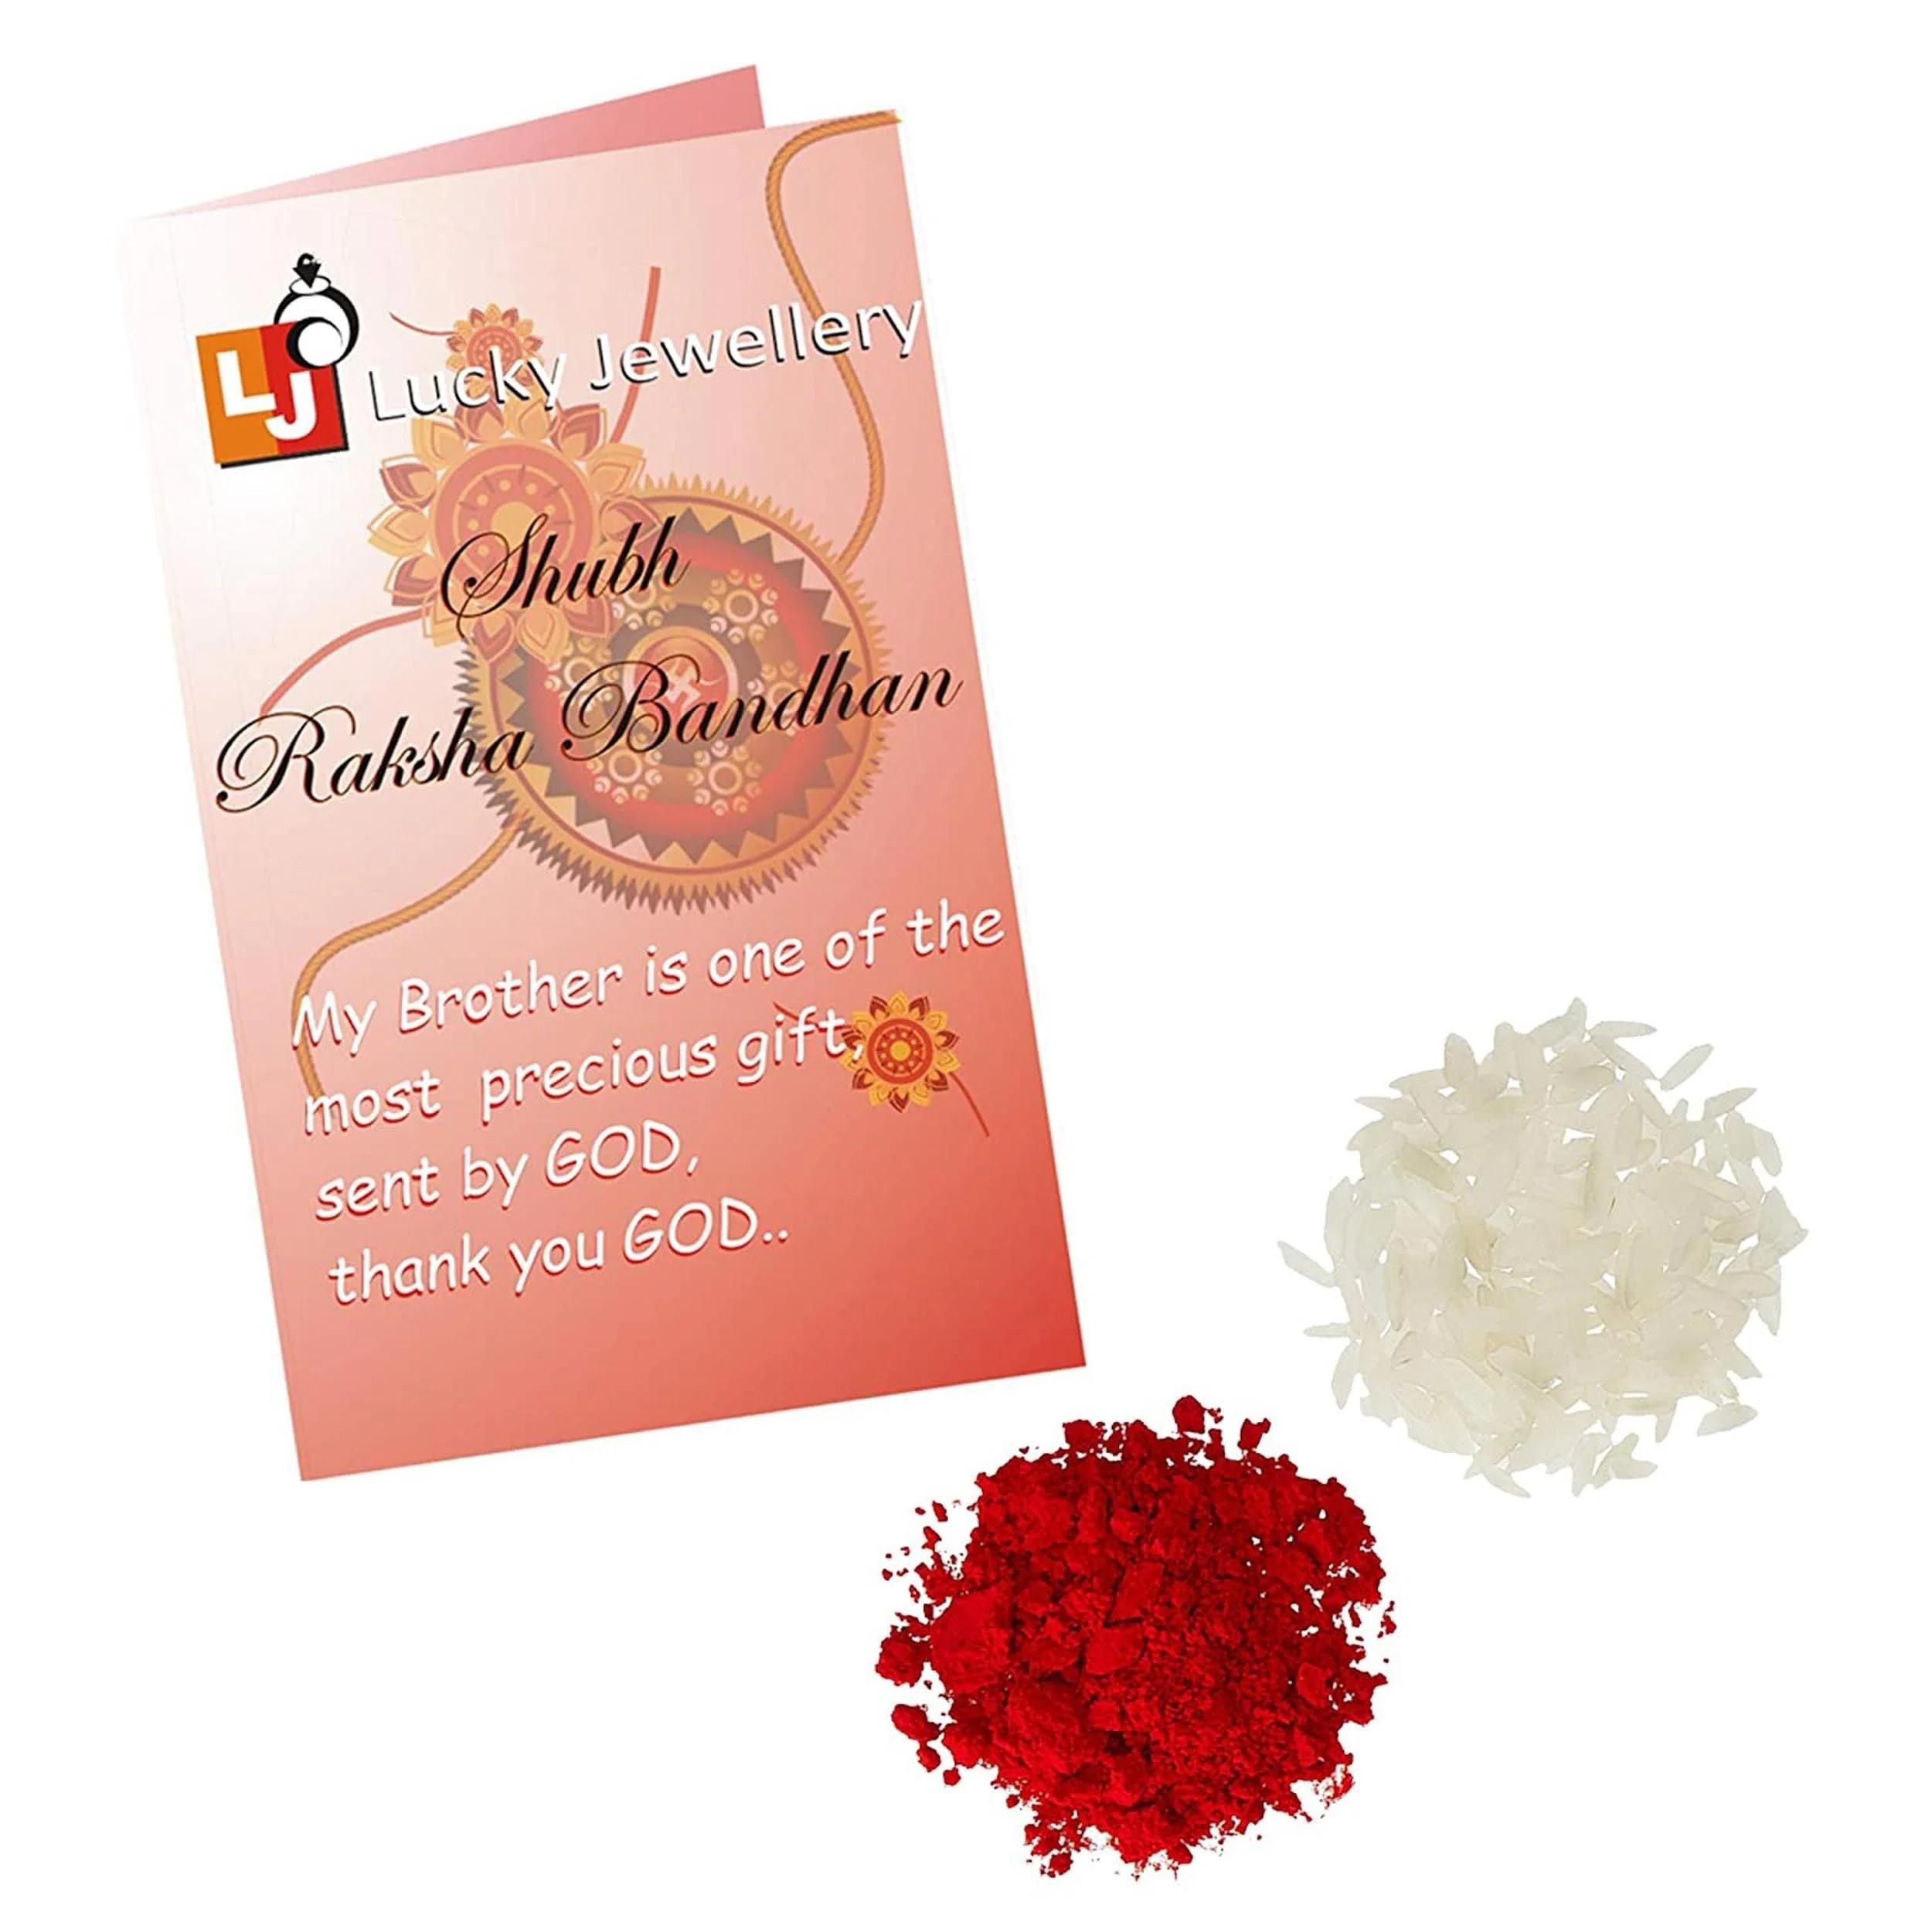
 Lucky Jewellery 18 K Gold Plated Rakhi With Roli, Chawal, Silver Pure Chandi Two Thousand Rupee Note And Best Wishes Card For Men (Pack Of 2)
Type: Rakhis
Brand: LUCKY JEWELLERY
Price: Rs. 446
The product is designed and printed in india. Inspired by the roots of india we strive with a mission to design for life with our exclusive designer products with the only goal to delight you on the auspicious occasion of raksha bandhanDisclaimer:Product color may slightly vary due to photographic lighting sources or your monitor settings.
Features: Send love to your brother acknowledge your love for your brother by sending this beautiful rakhi with a promise that your bond with him will grow stronger with each passing moment,Send love to your brother via lucky jewellery . Acknowledge your love for your brother by sending this beautiful rakhi with a promise that your bond with him will grow stronger with each passing moment,Use this beautiful rakhi for the blessed occasion of rakshabandhan,Gift you brother this wonderful and fabulous looking rakhi this rakshabandhan and express your love in the most amazing way
Included: 2 Pcs Rackhi With Roli, Chawal, Silver Pure Chandi Two Thousand Rupee Note and Best wishes Card